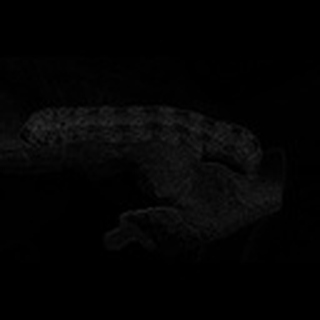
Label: cotton_army_worm